Paul Chappell

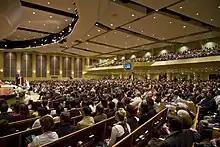
a service at Lancaster Baptist Church in July 2011

In March 2009, Mayor Rex Parris (Lancaster, California) awarded Chappell the City's Citizen of the Year award for 2008.